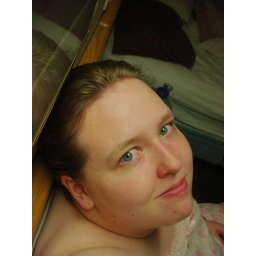
sitting in hotel bed